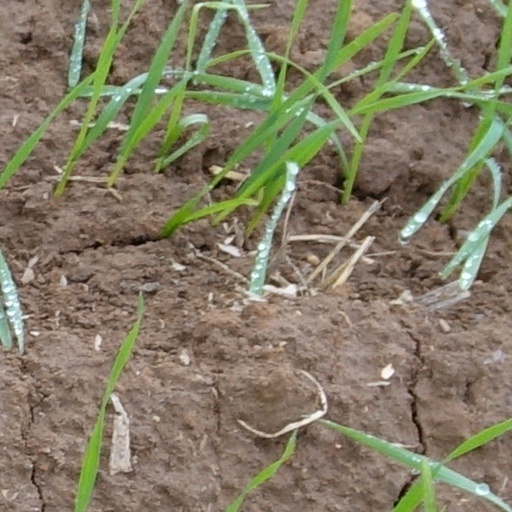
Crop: wheat